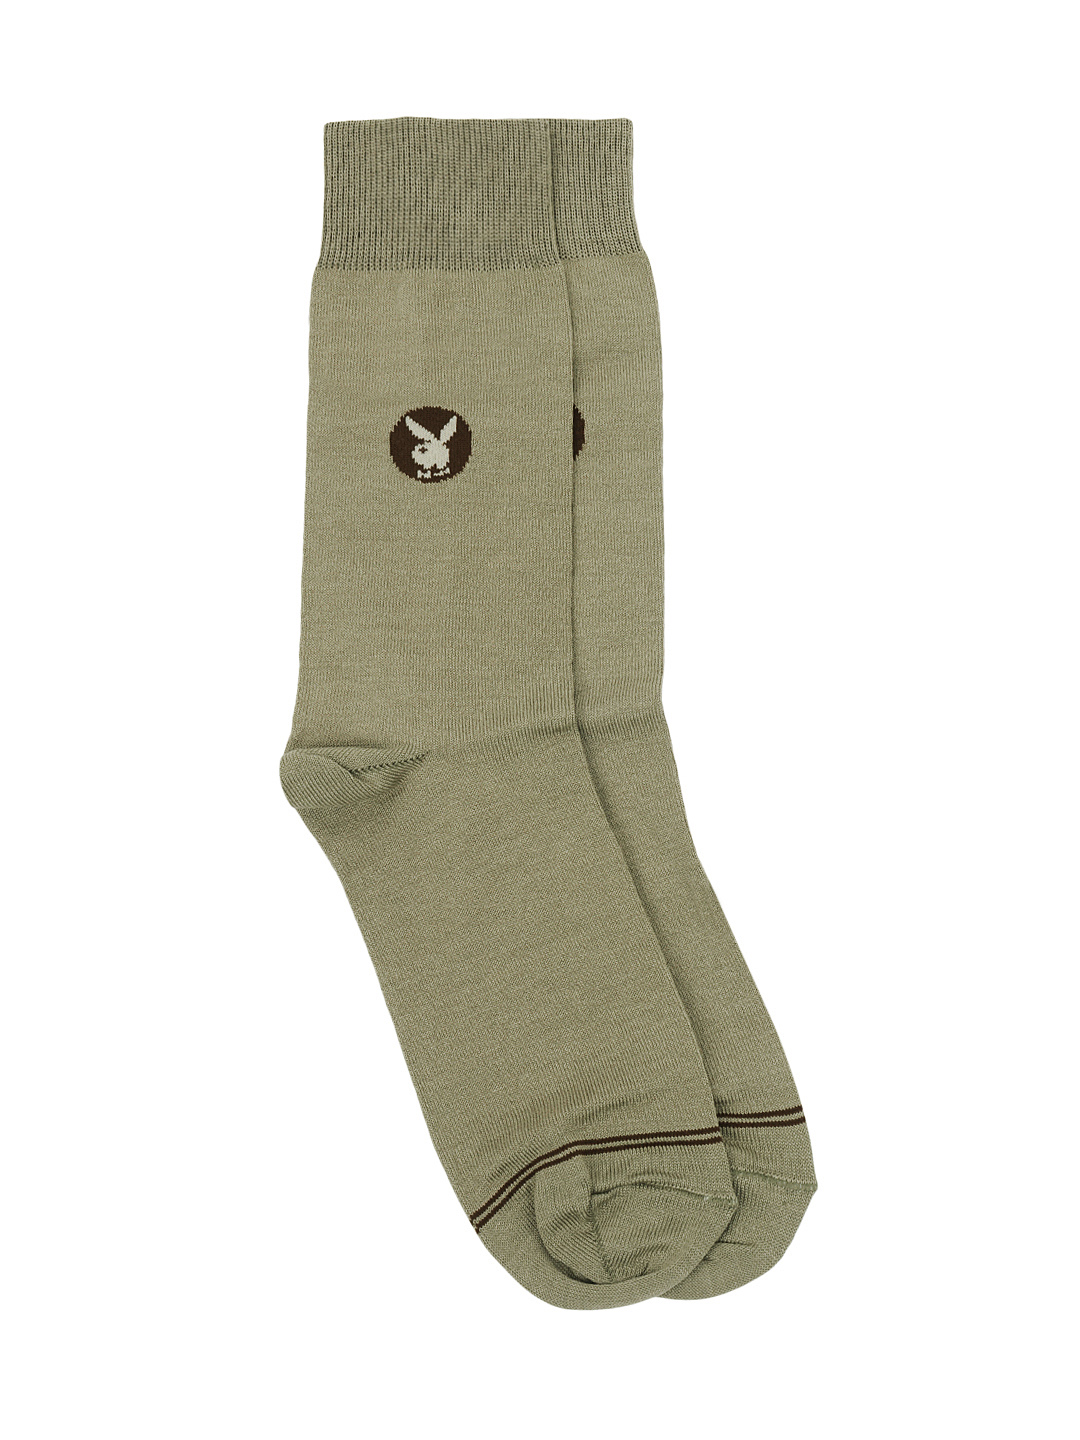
Playboy Men Khaki Green Socks
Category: Accessories / Socks / Socks
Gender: Men
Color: Khaki
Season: Summer 2016
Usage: Formal